Cat meat

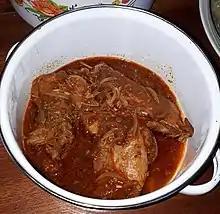
Cat-based dish, cooked in the Central African Republic.

In some cultures of Cameroon, there is a special ceremony featuring cat-eating that is thought to bring good luck.